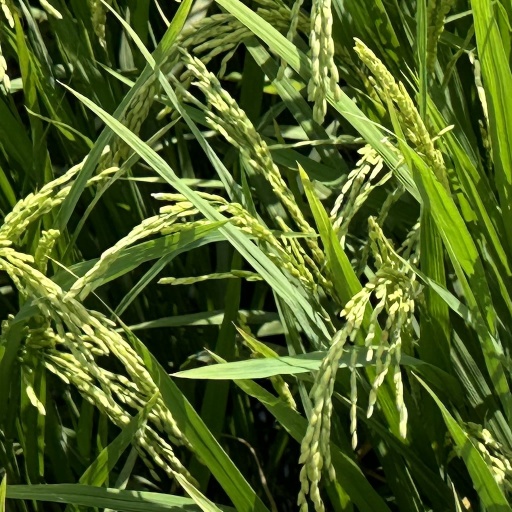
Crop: rice